Owen Sound station

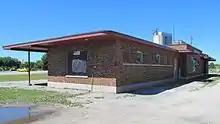
Passenger platform of the 1947 station.

The current station building has been cited as a good example of the modernization program that the CPR started after the Second World War. The railway built six stations in a similar style between 1945 and 1948, with the Owen Sound station having been the most advanced of this group of six. The Leaside Station in Toronto, which was built in a similar style, cost $145,000 and also opened in 1946.